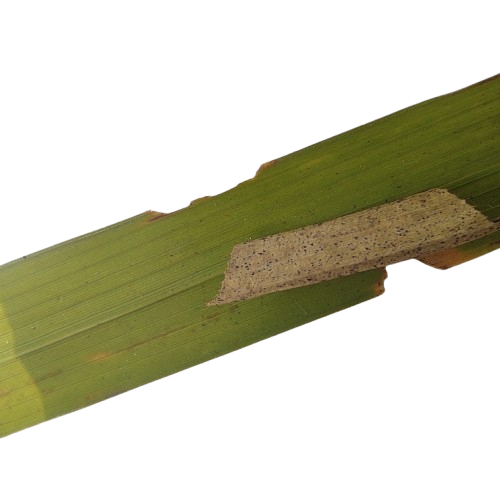
Label: Insect